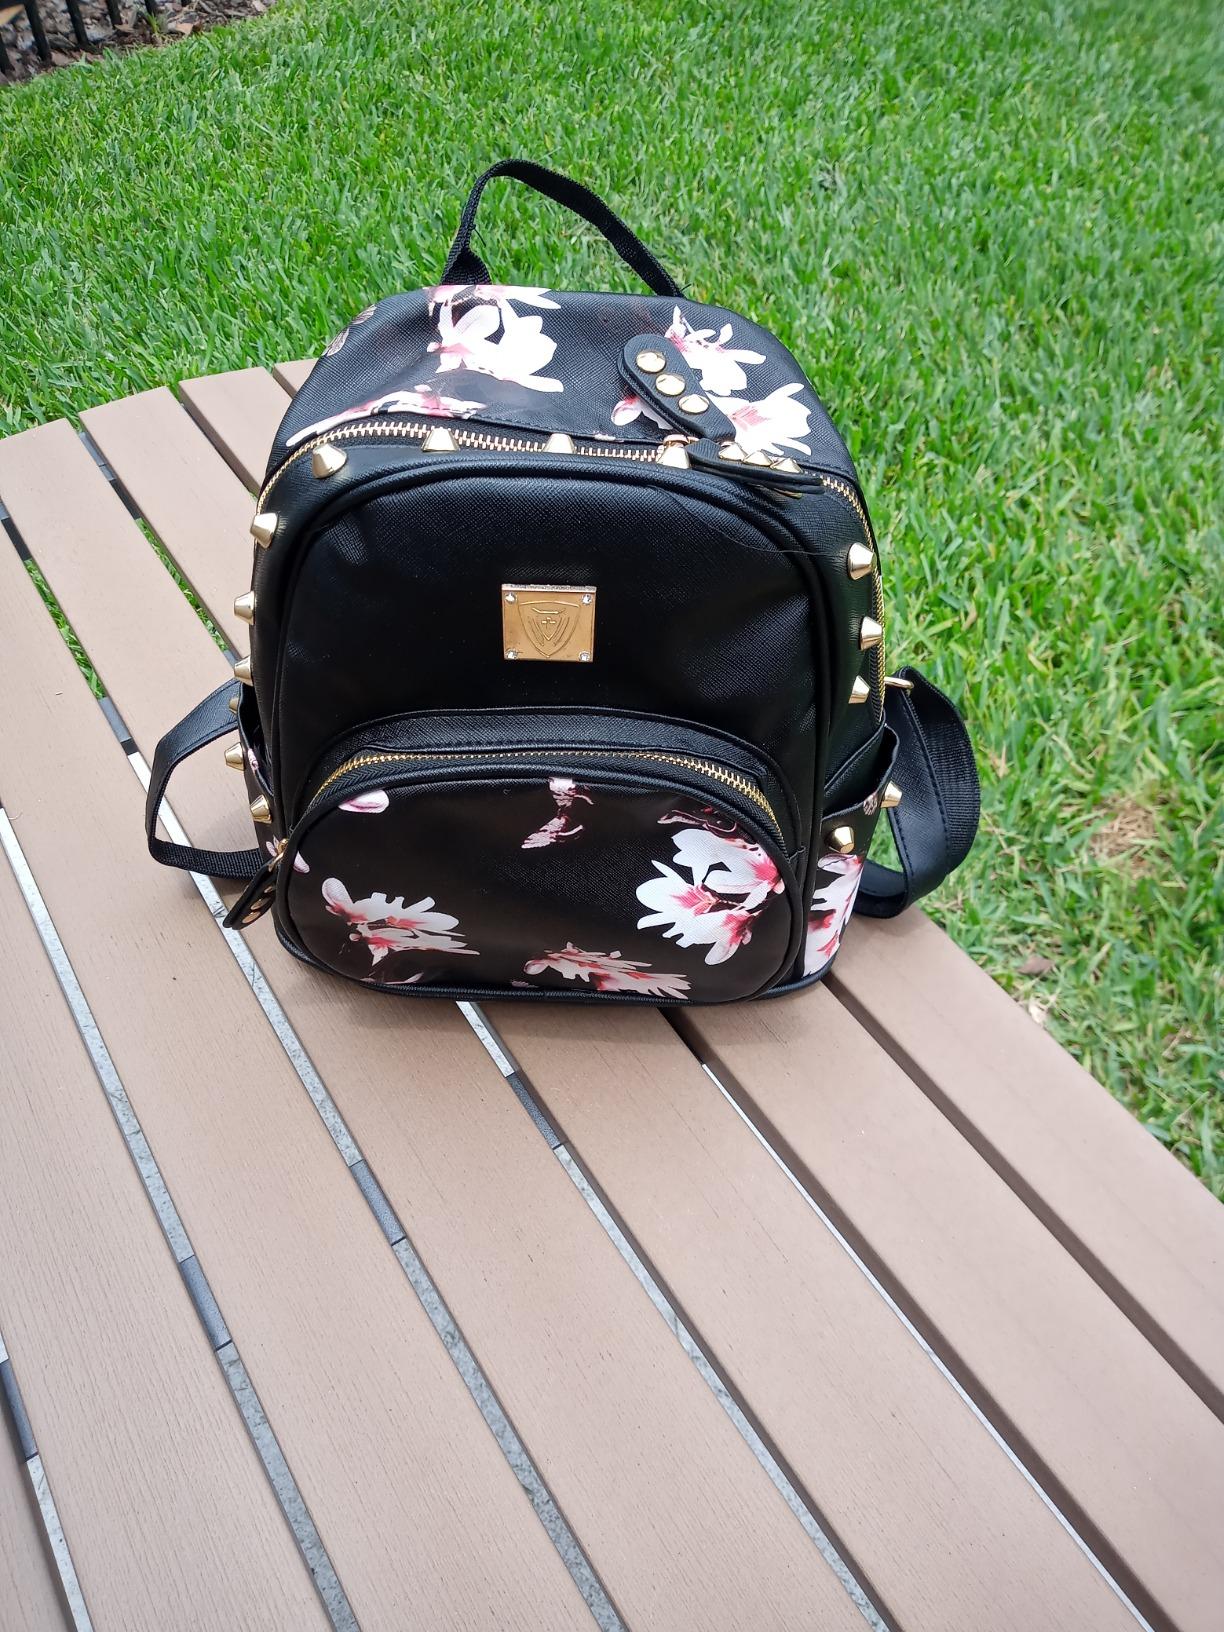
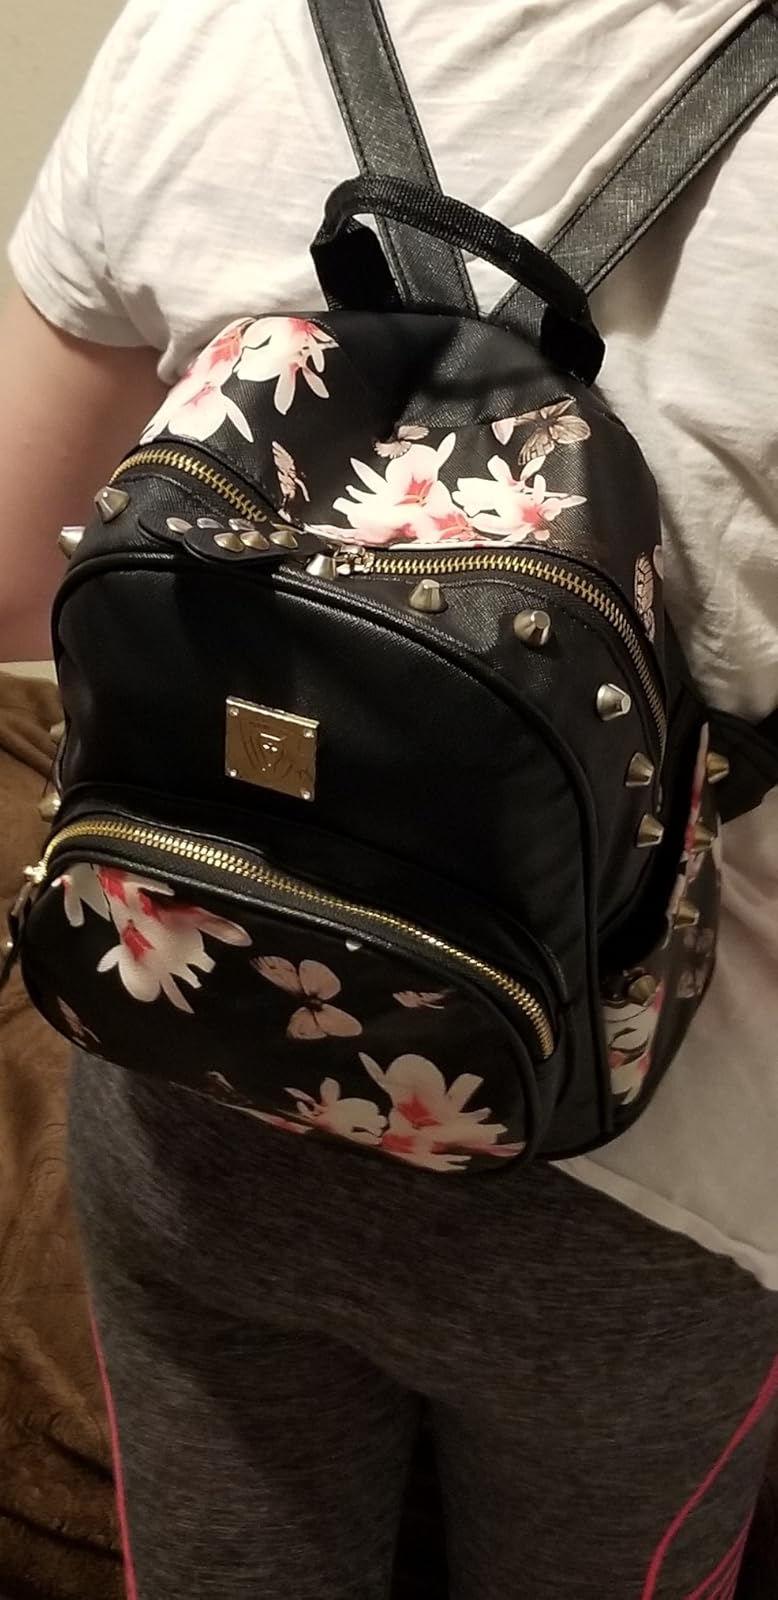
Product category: accessories_handbag
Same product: yes